Will Witherspoon

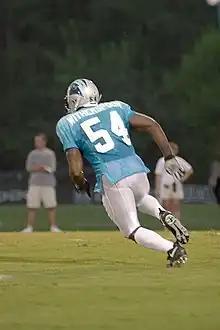
Witherspoon at the Panthers training camp in 2005.

On March 12, 2006, as an unrestricted free agent, he signed a six-year, $33 million contract (including $15 million guaranteed) with the St. Louis Rams In his first season (2006) with the Rams, he played in all 16 games and recorded a career-high 113 tackles and three sacks. In 2007, he recorded 110 tackles and a career-high seven sacks and was named Team MVP for 2007.